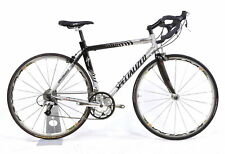
Vehicle type: Bikes